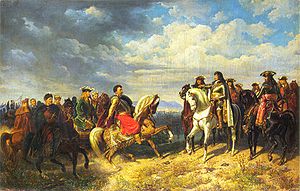
Slaget ved Wien / Betydning
Sobieski møder Leopold 1.